Talon of the Silver Hawk

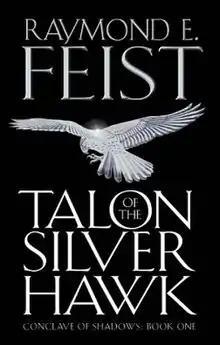
First edition

Talon of the Silver Hawk is a fantasy novel by American writer Raymond E. Feist, the first book in the Conclave of Shadows trilogy, part of The Riftwar Cycle. It was preceded by "" and is followed by "King of Foxes", and concluded in "Exile's Return".